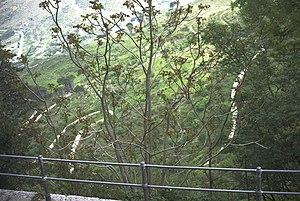
Ailante glanduleux Erice